Paul Collingwood

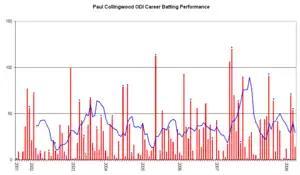
An innings-by-innings breakdown of Collingwood's One–day International batting career, showing runs scored (red bars) and the average of the last ten innings (blue line).

Collingwood was fined £1000 during the 2007 Twenty20 World Championship when he visited a lap-dancing club prior to England's match with New Zealand. Collingwood led the team to victory over Zimbabwe in the group stages of the tournament, but England, under his leadership, were later defeated by Australia, New Zealand, South Africa and India to go out of the competition before the final stages. During England's subsequent tour of Sri Lanka Collingwood led the team to victory in the ODI Series. In the later Test series, he became the 709th Test wicket of Muttiah Muralitharan, who thus overtook Shane Warne as the highest Test wicket taker.